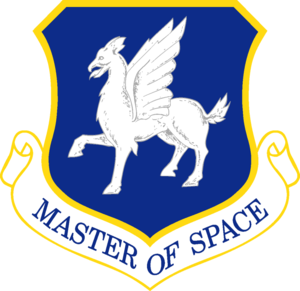
Le 50th Space Wing est une unité de l'United States Space Force, jusqu'en 2019 du Air Force Space Command de l'United States Air Force, basée à Schriever Air Force Base près de Colorado Springs dans l'État du Colorado. Depuis sa reformation en 1992, il chargé du contrôle des plates-formes satellites de l'USAF.
Voici une liste des installations de la United States Air Force.
L'United States Space Force, ou USSF en abrégé, est la branche des Forces armées des États-Unis destinée à la conduite d'opérations militaires dans l'espace créée le 20 décembre 2019. Il s'agit de la sixième branche des forces armées des États-Unis, dépendant du Département de l'Air Force. Son quartier-général provisoire est Peterson Air Force Base.